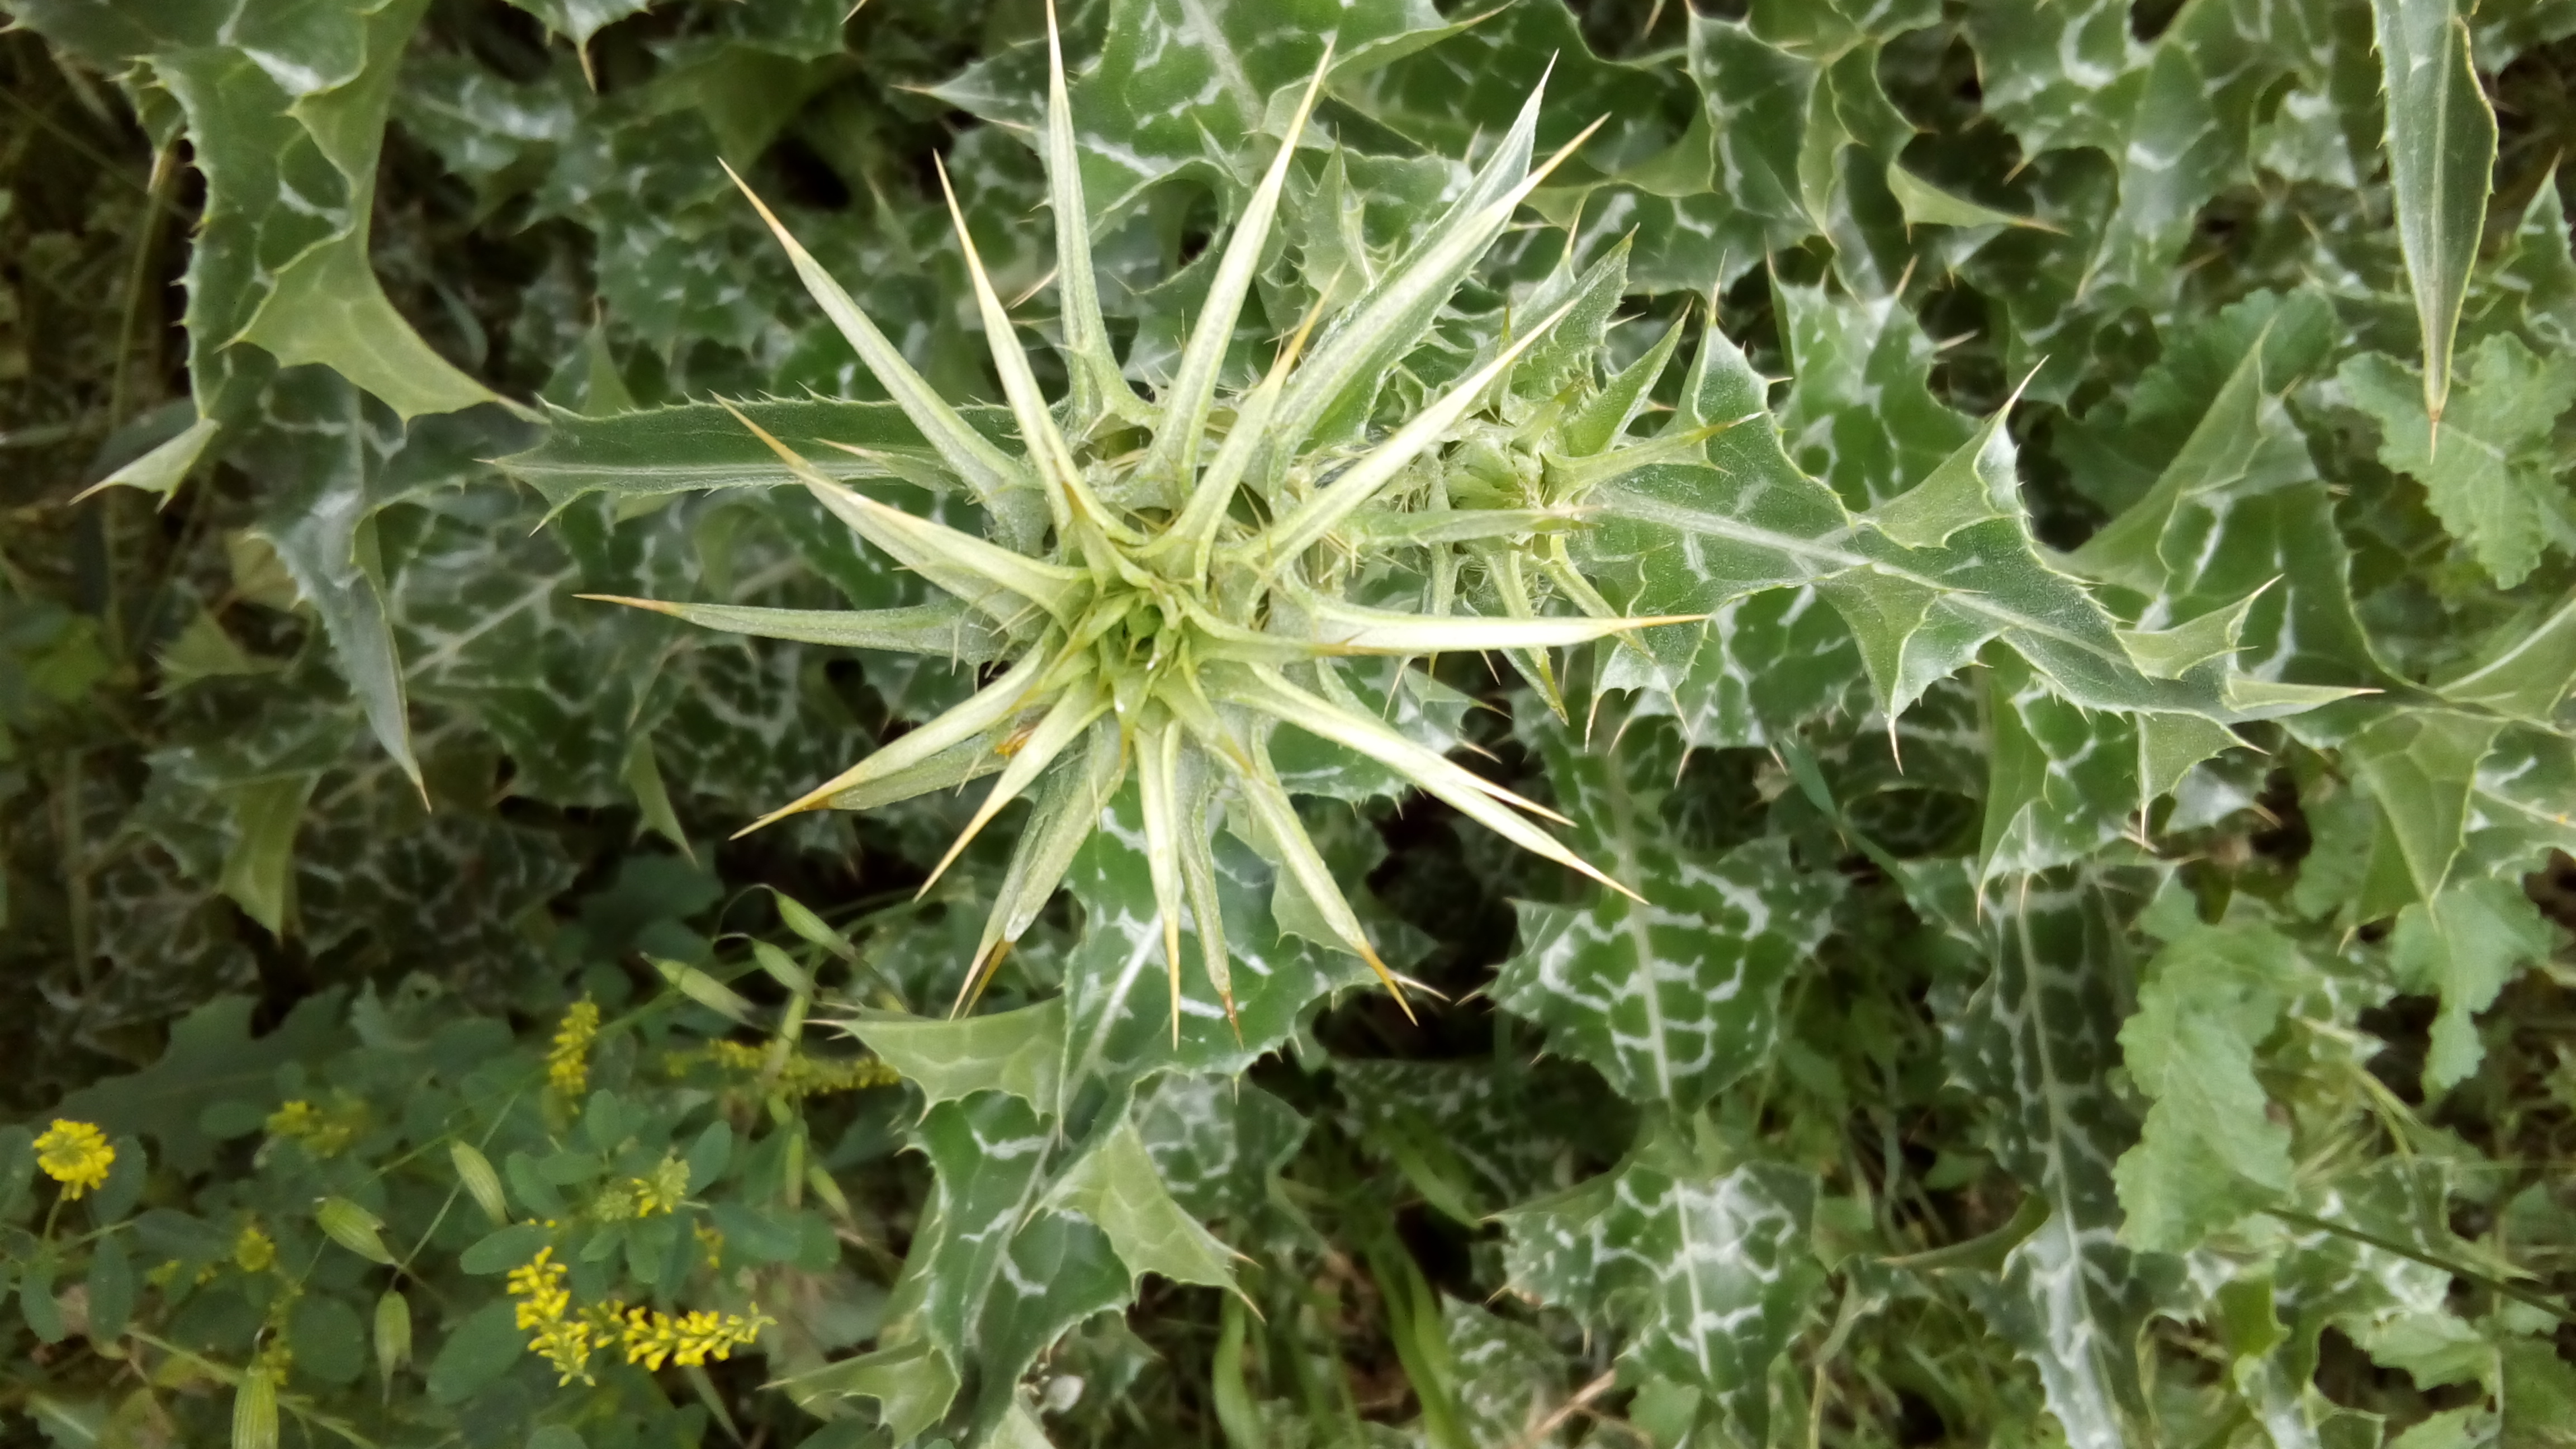
plantas, pinchos, cardo, plant, flora, leaf, thistle, silybum, subshrub, flower, cynara